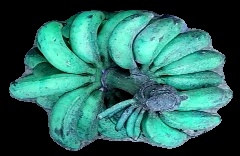
Variety: rasbale
Grade: grade3